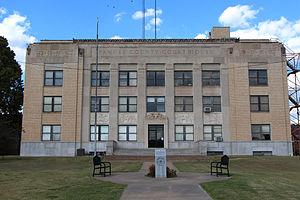
Le comté de Pawnee est un comté situé dans l'État de l'Oklahoma aux États-Unis. Le siège du comté est Pawnee.